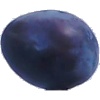
Label: Plum 3